Mike Mearls

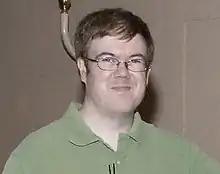
Mearls at the 2012 Ennies

Michael Mearls is an American writer and designer of fantasy role-playing games (RPGs) and related fiction.